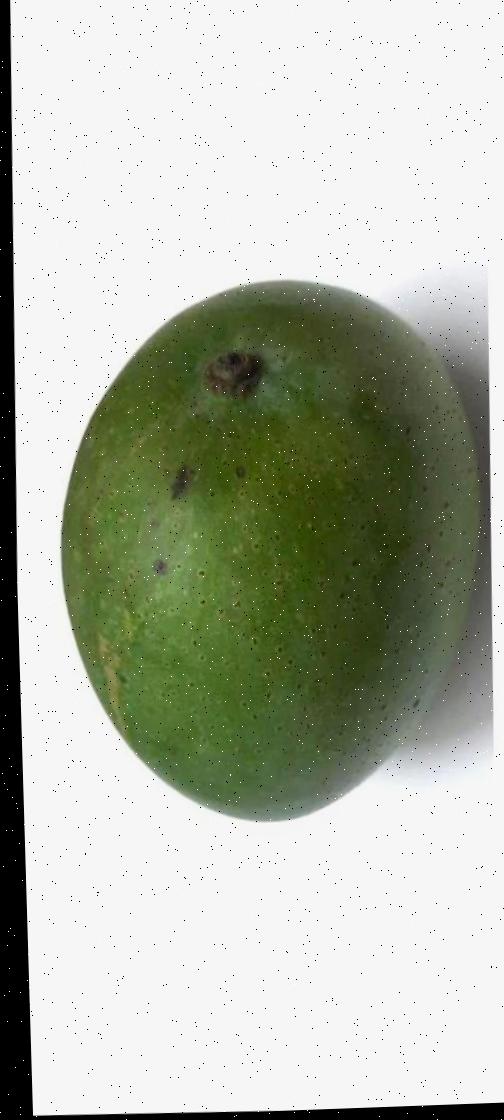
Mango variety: Ashshina Zhinuk